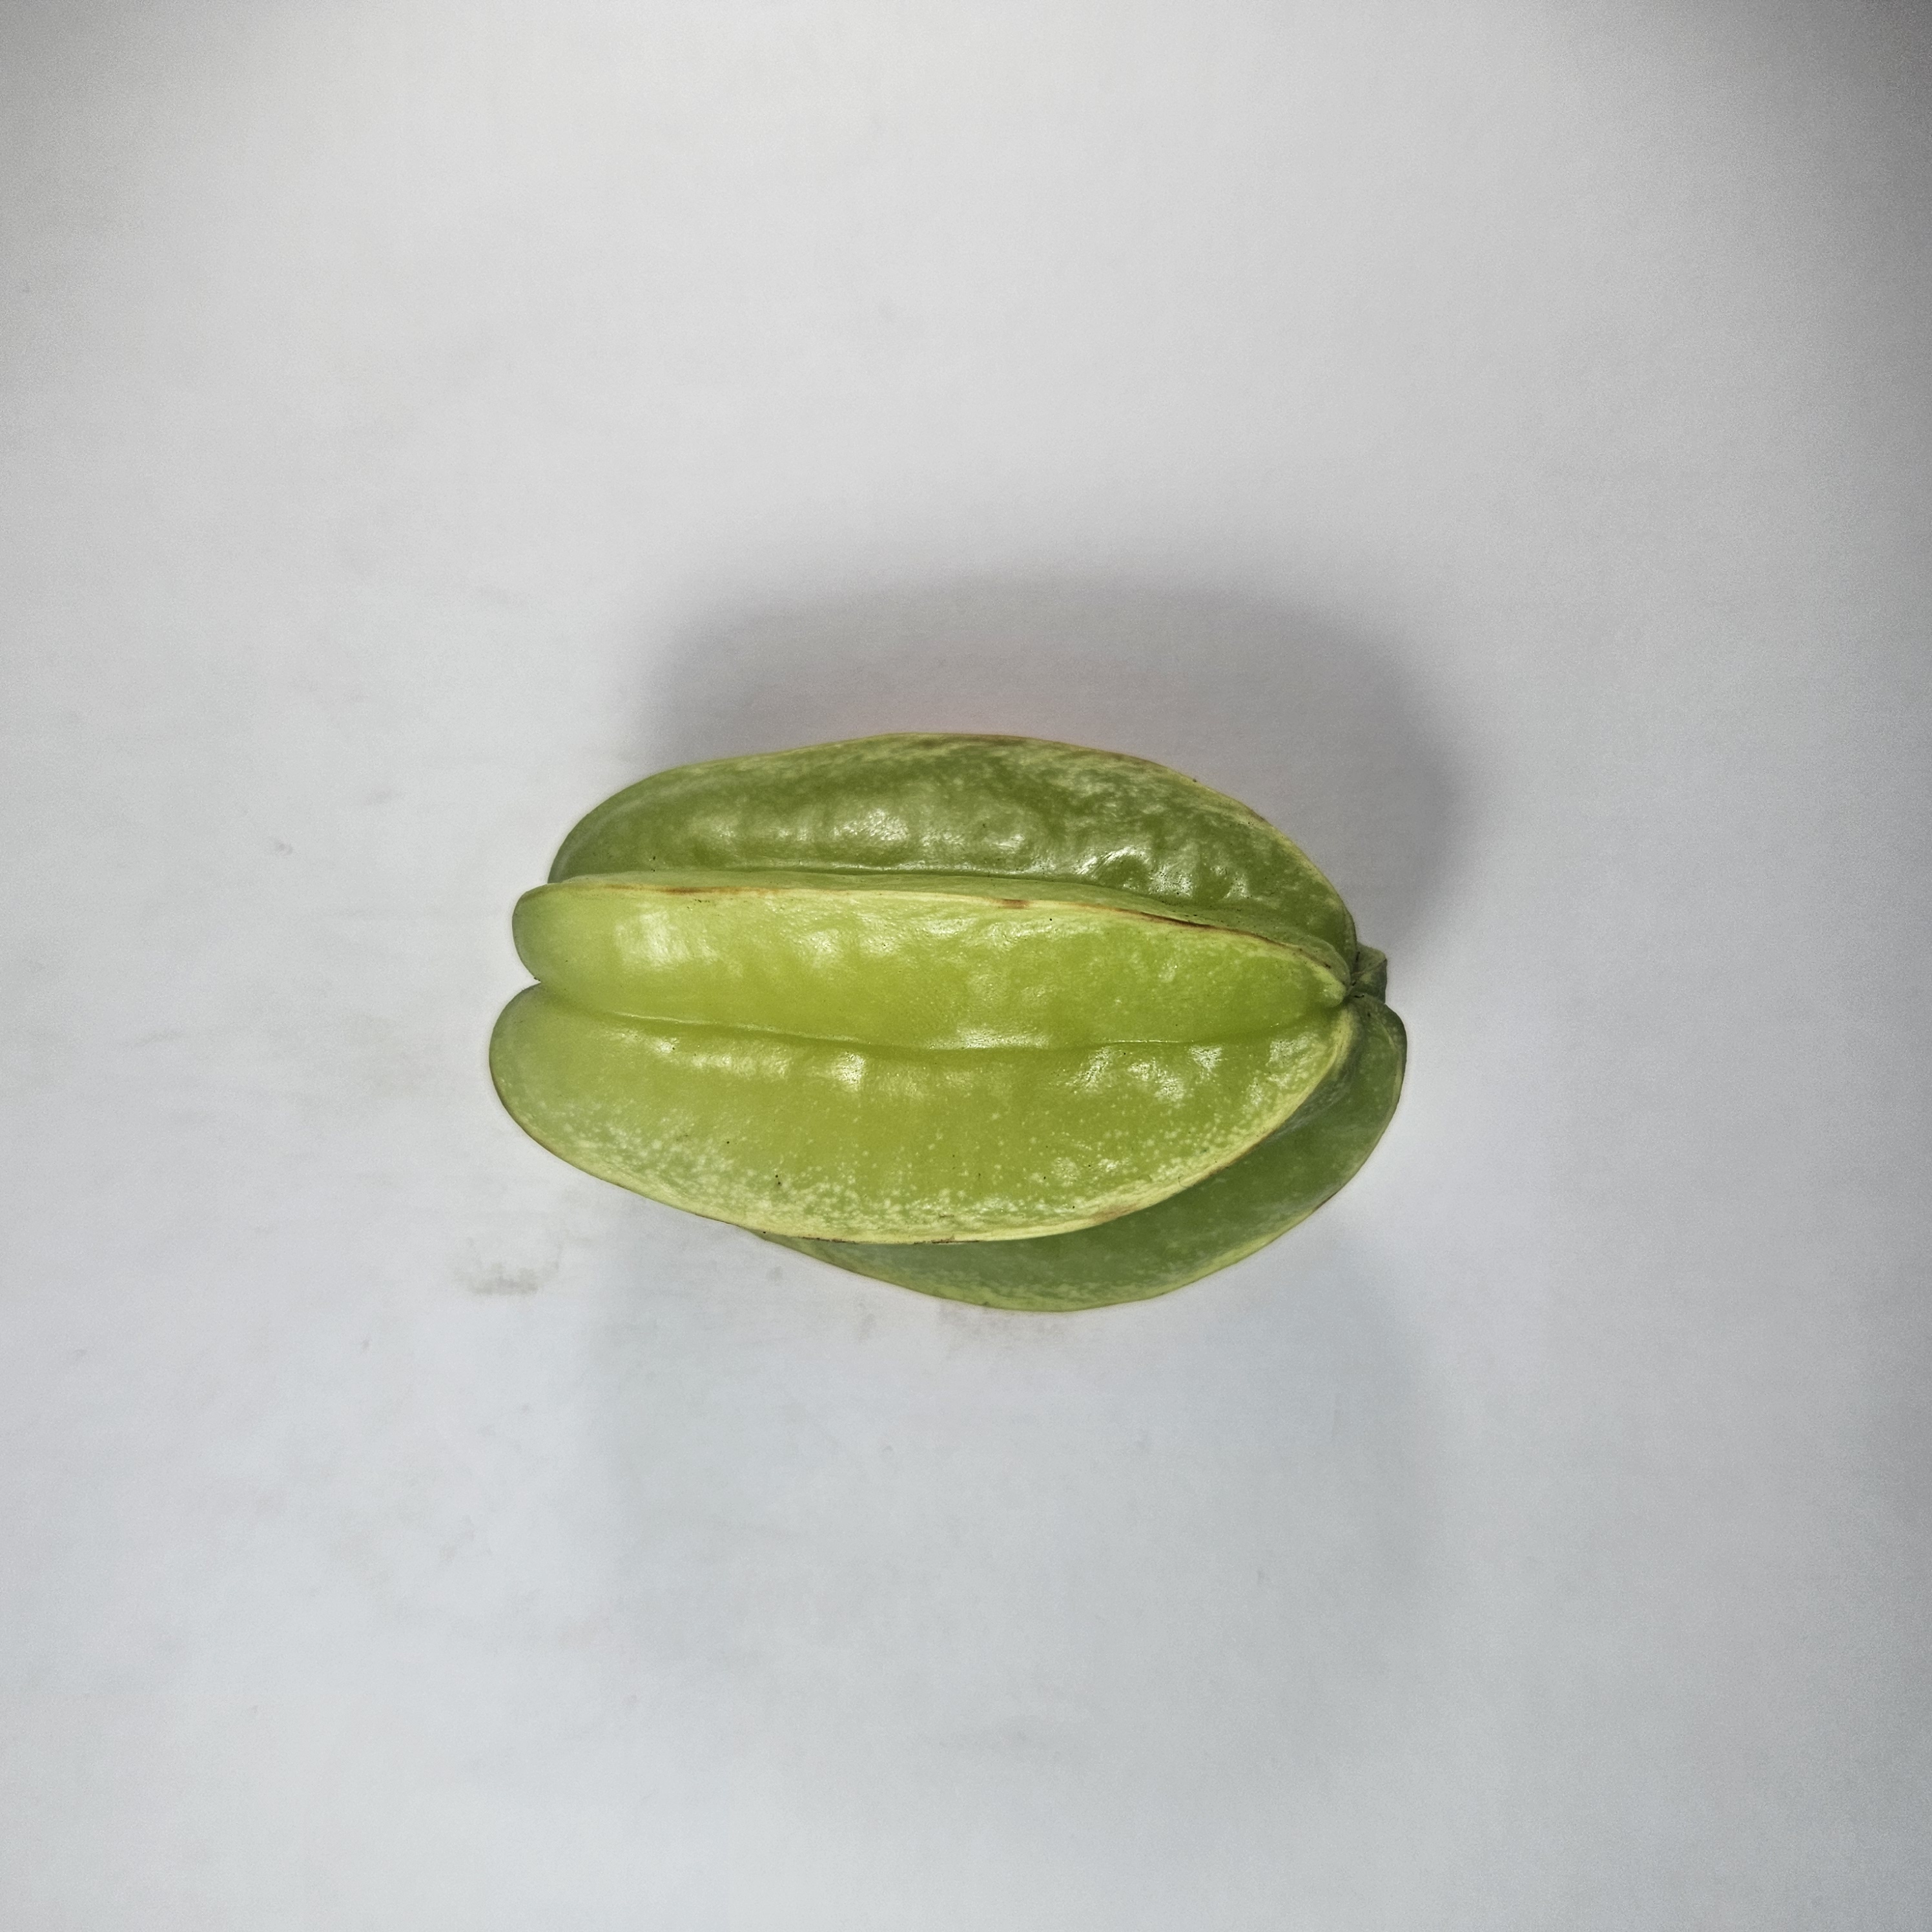
Label: Healthy Fruits